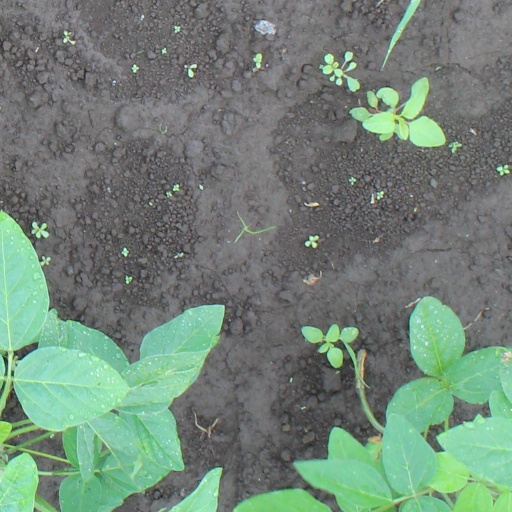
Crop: soybean